Beaver Dam, Wisconsin

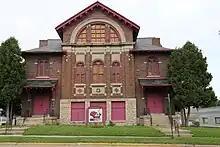
Beaver Dam Area Community Theatre

According to the United States Census Bureau, the city has a total area of , of which, is land and is water.